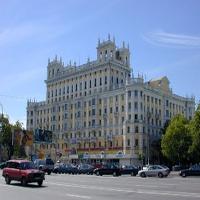
Weather: sun or clear